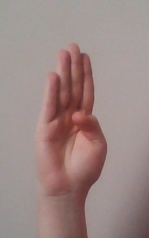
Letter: kaaf